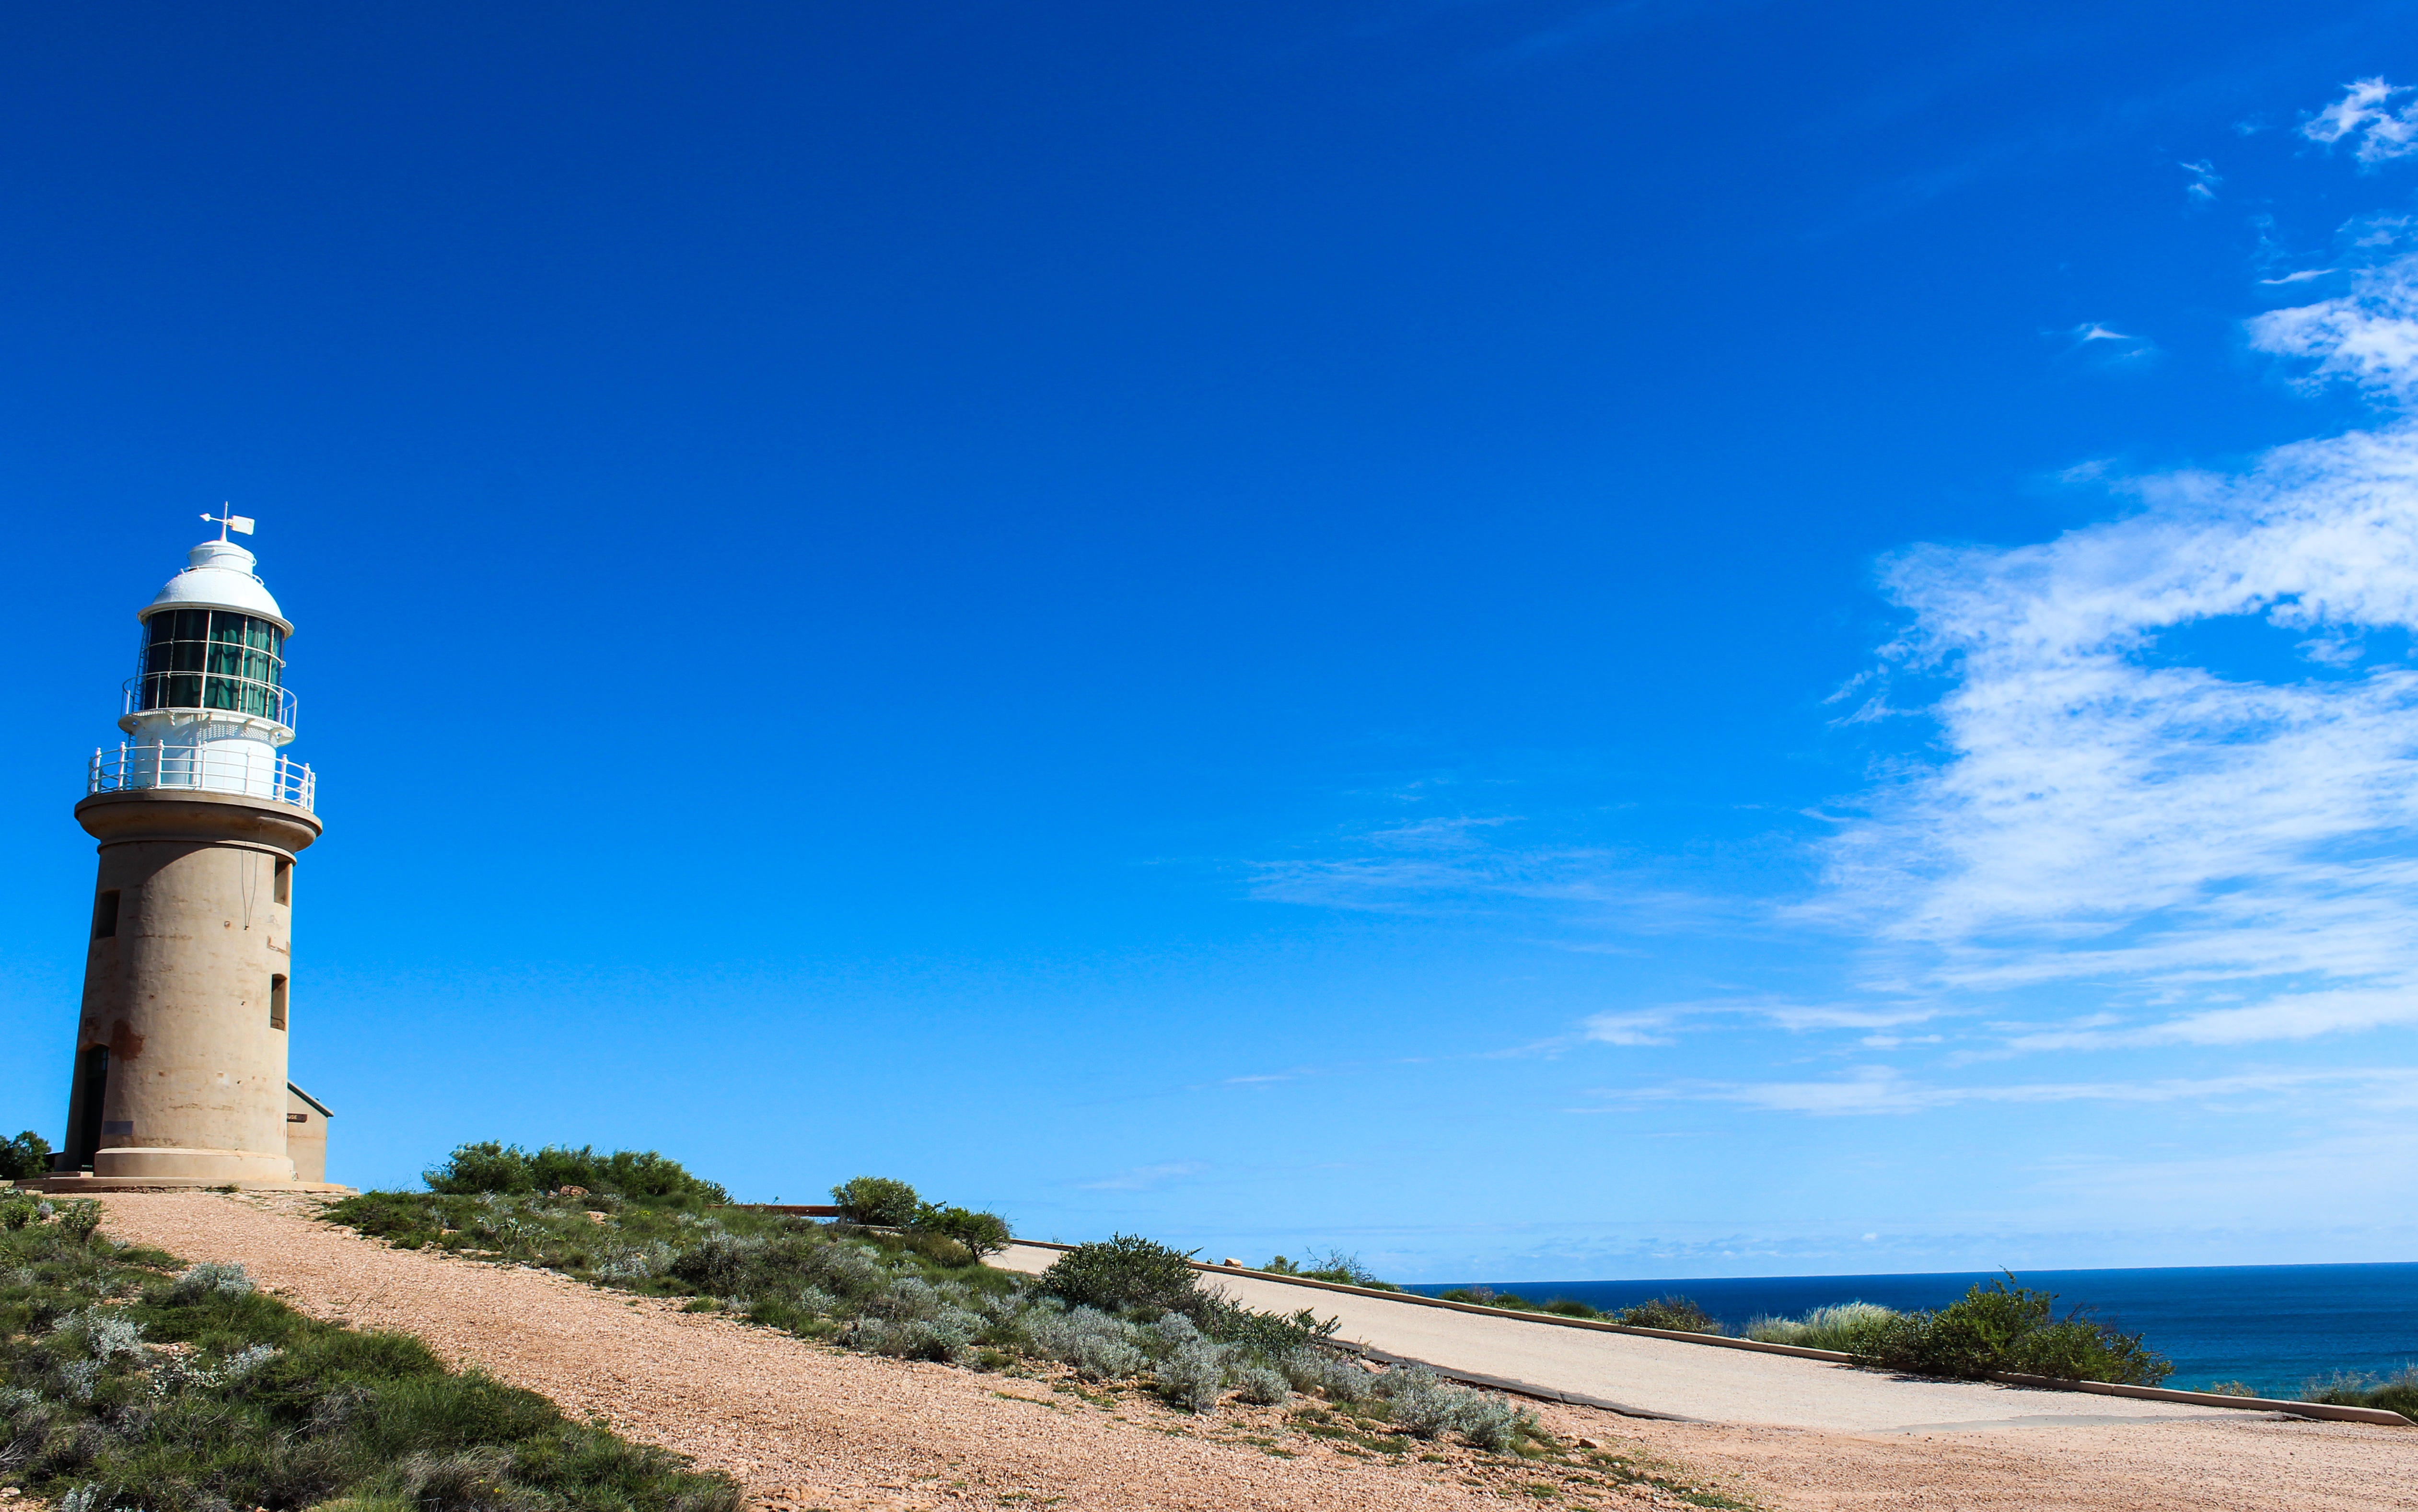
beach, landscape, sea, coast, ocean, horizon, lighthouse, sky, sun, tower, holiday, australia, cape